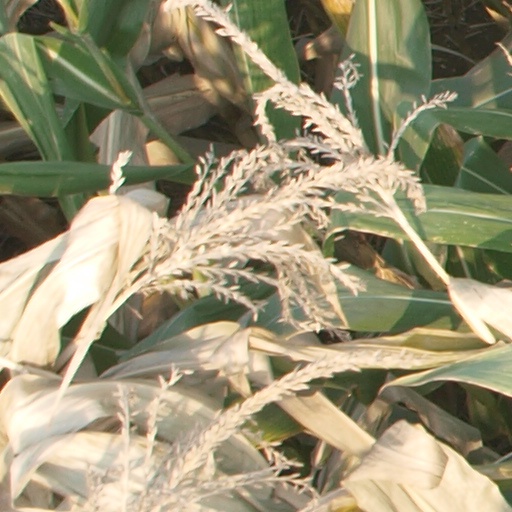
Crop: maize; corn